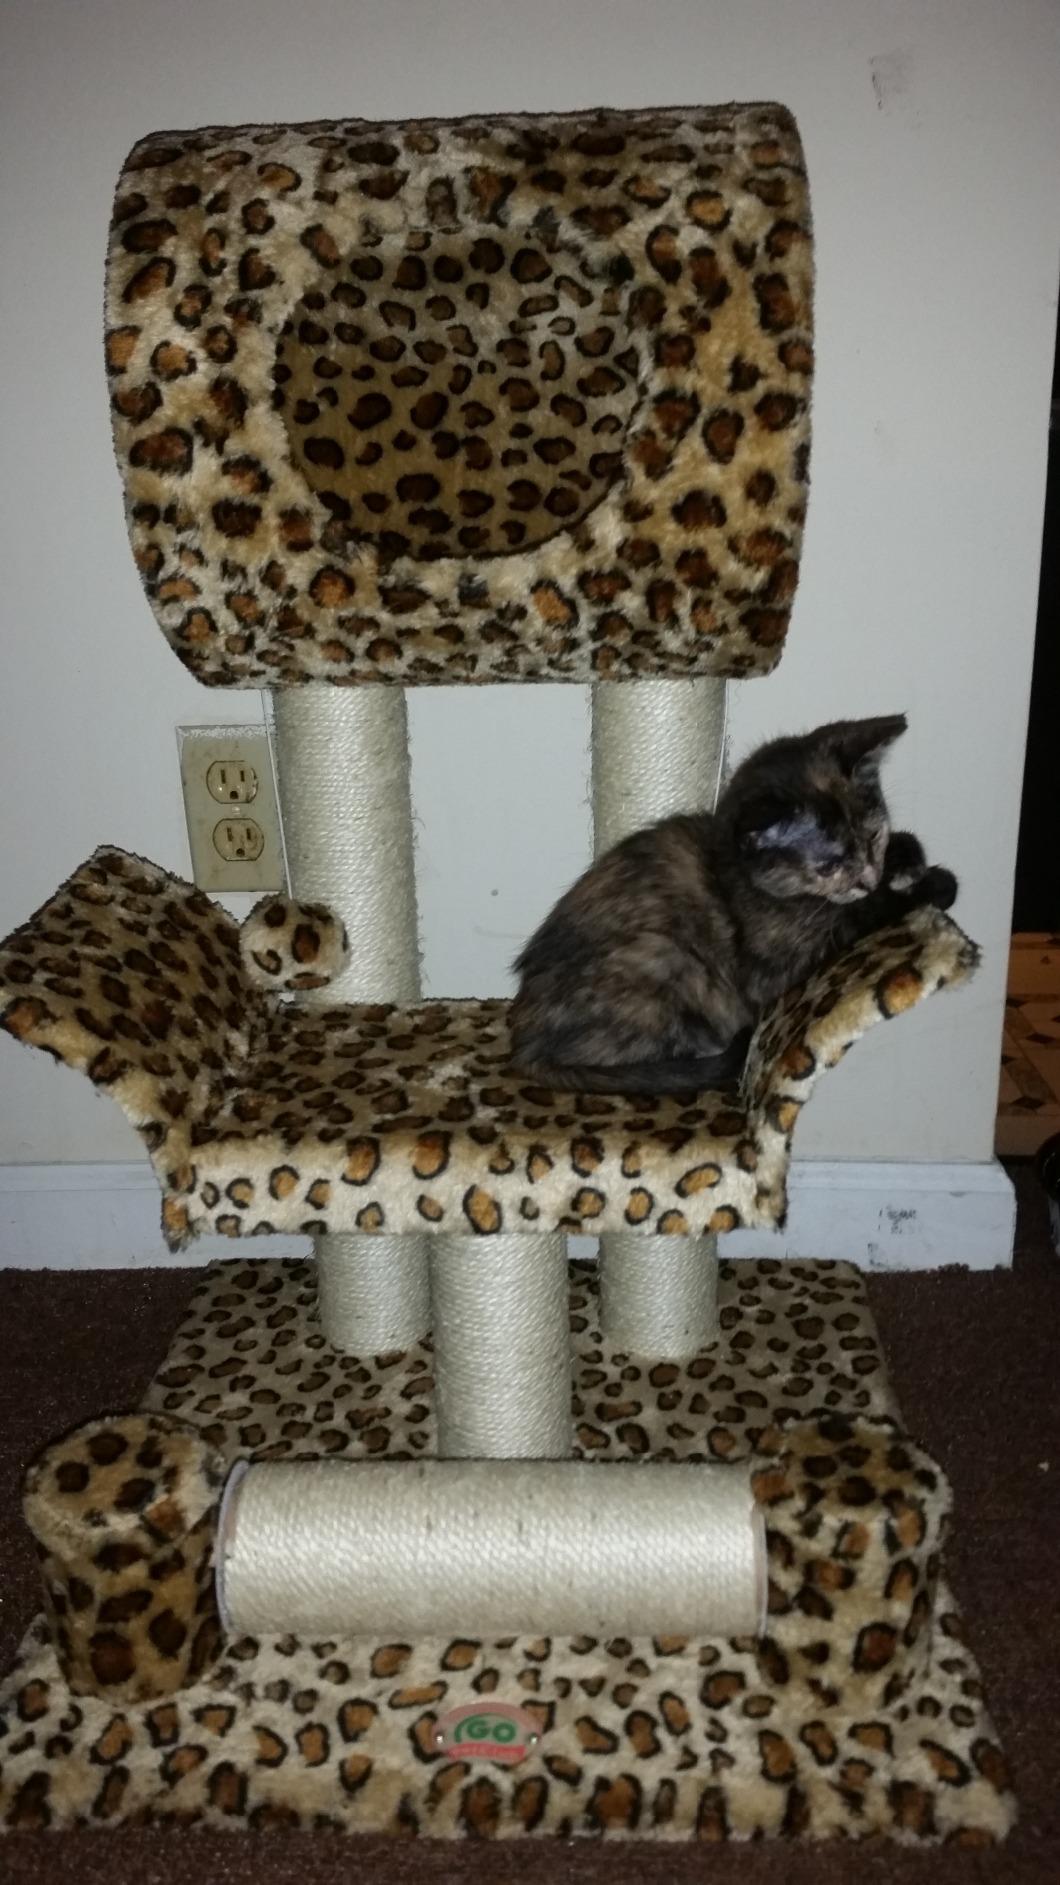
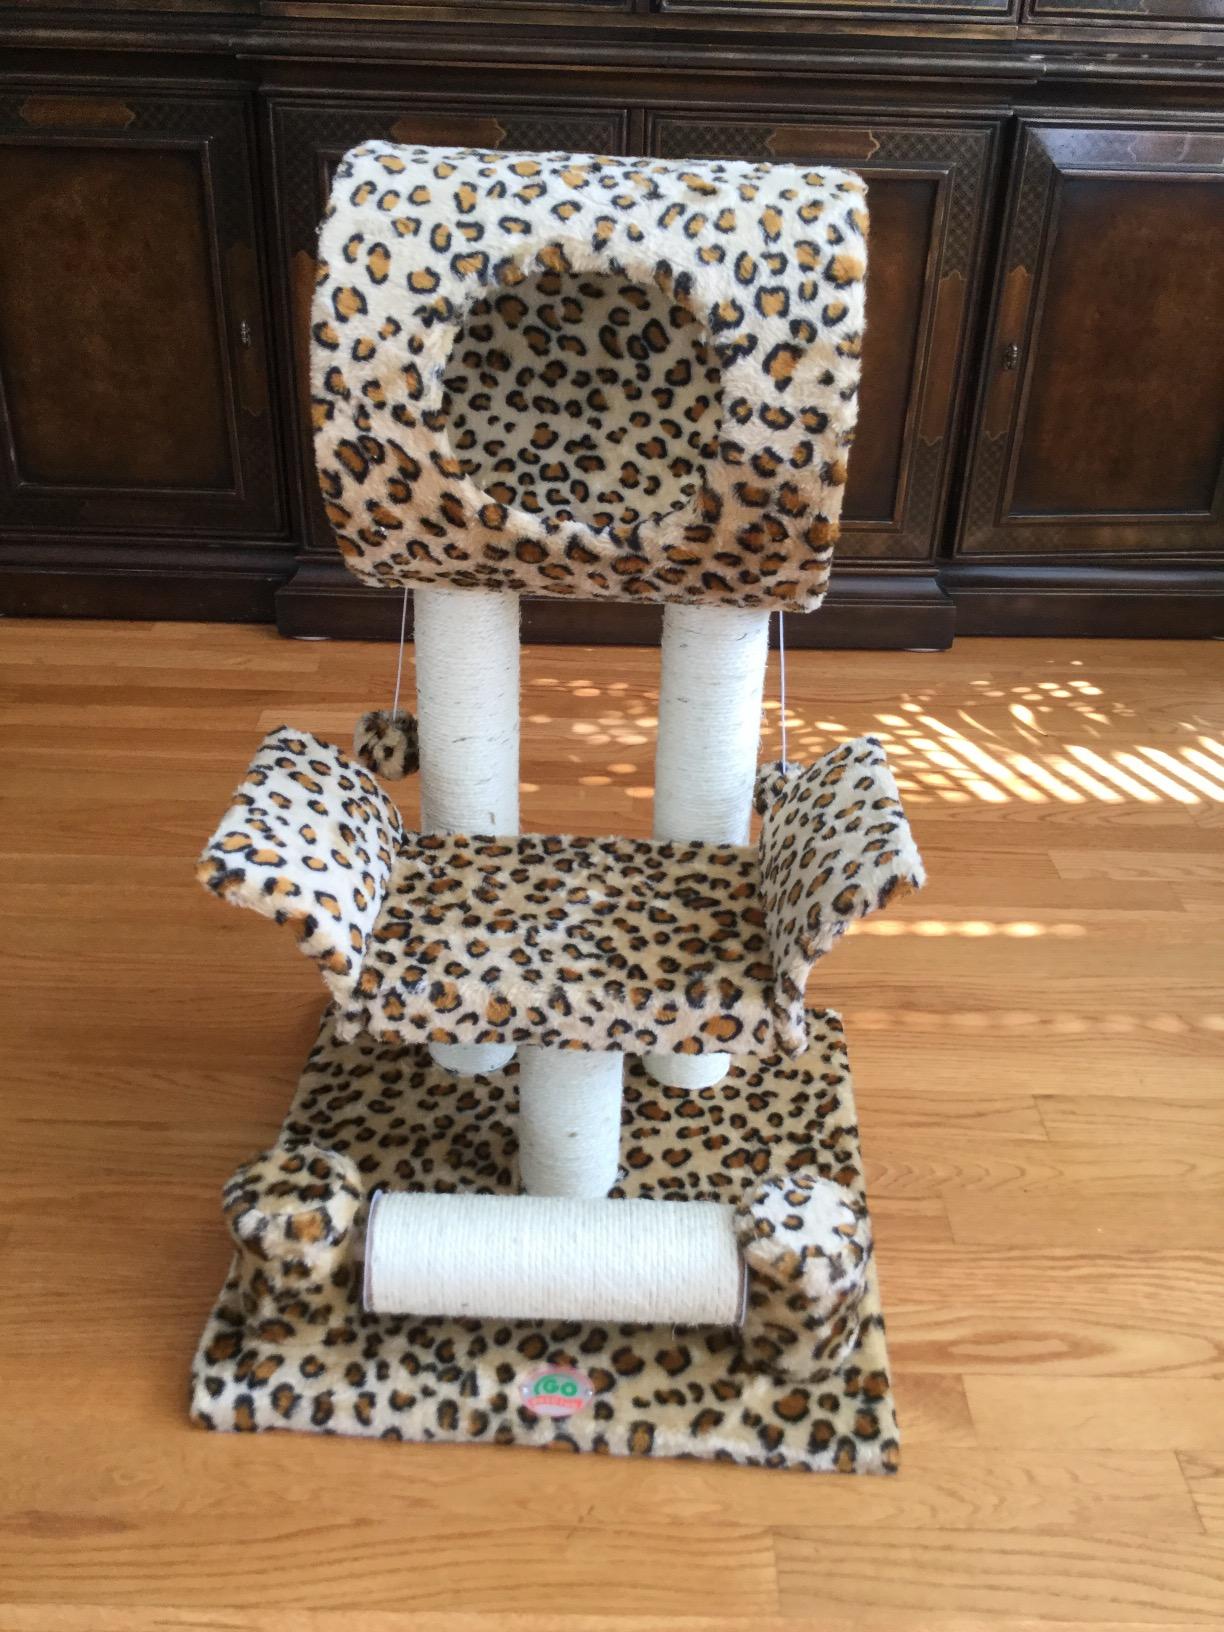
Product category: items_cat tree
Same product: yes